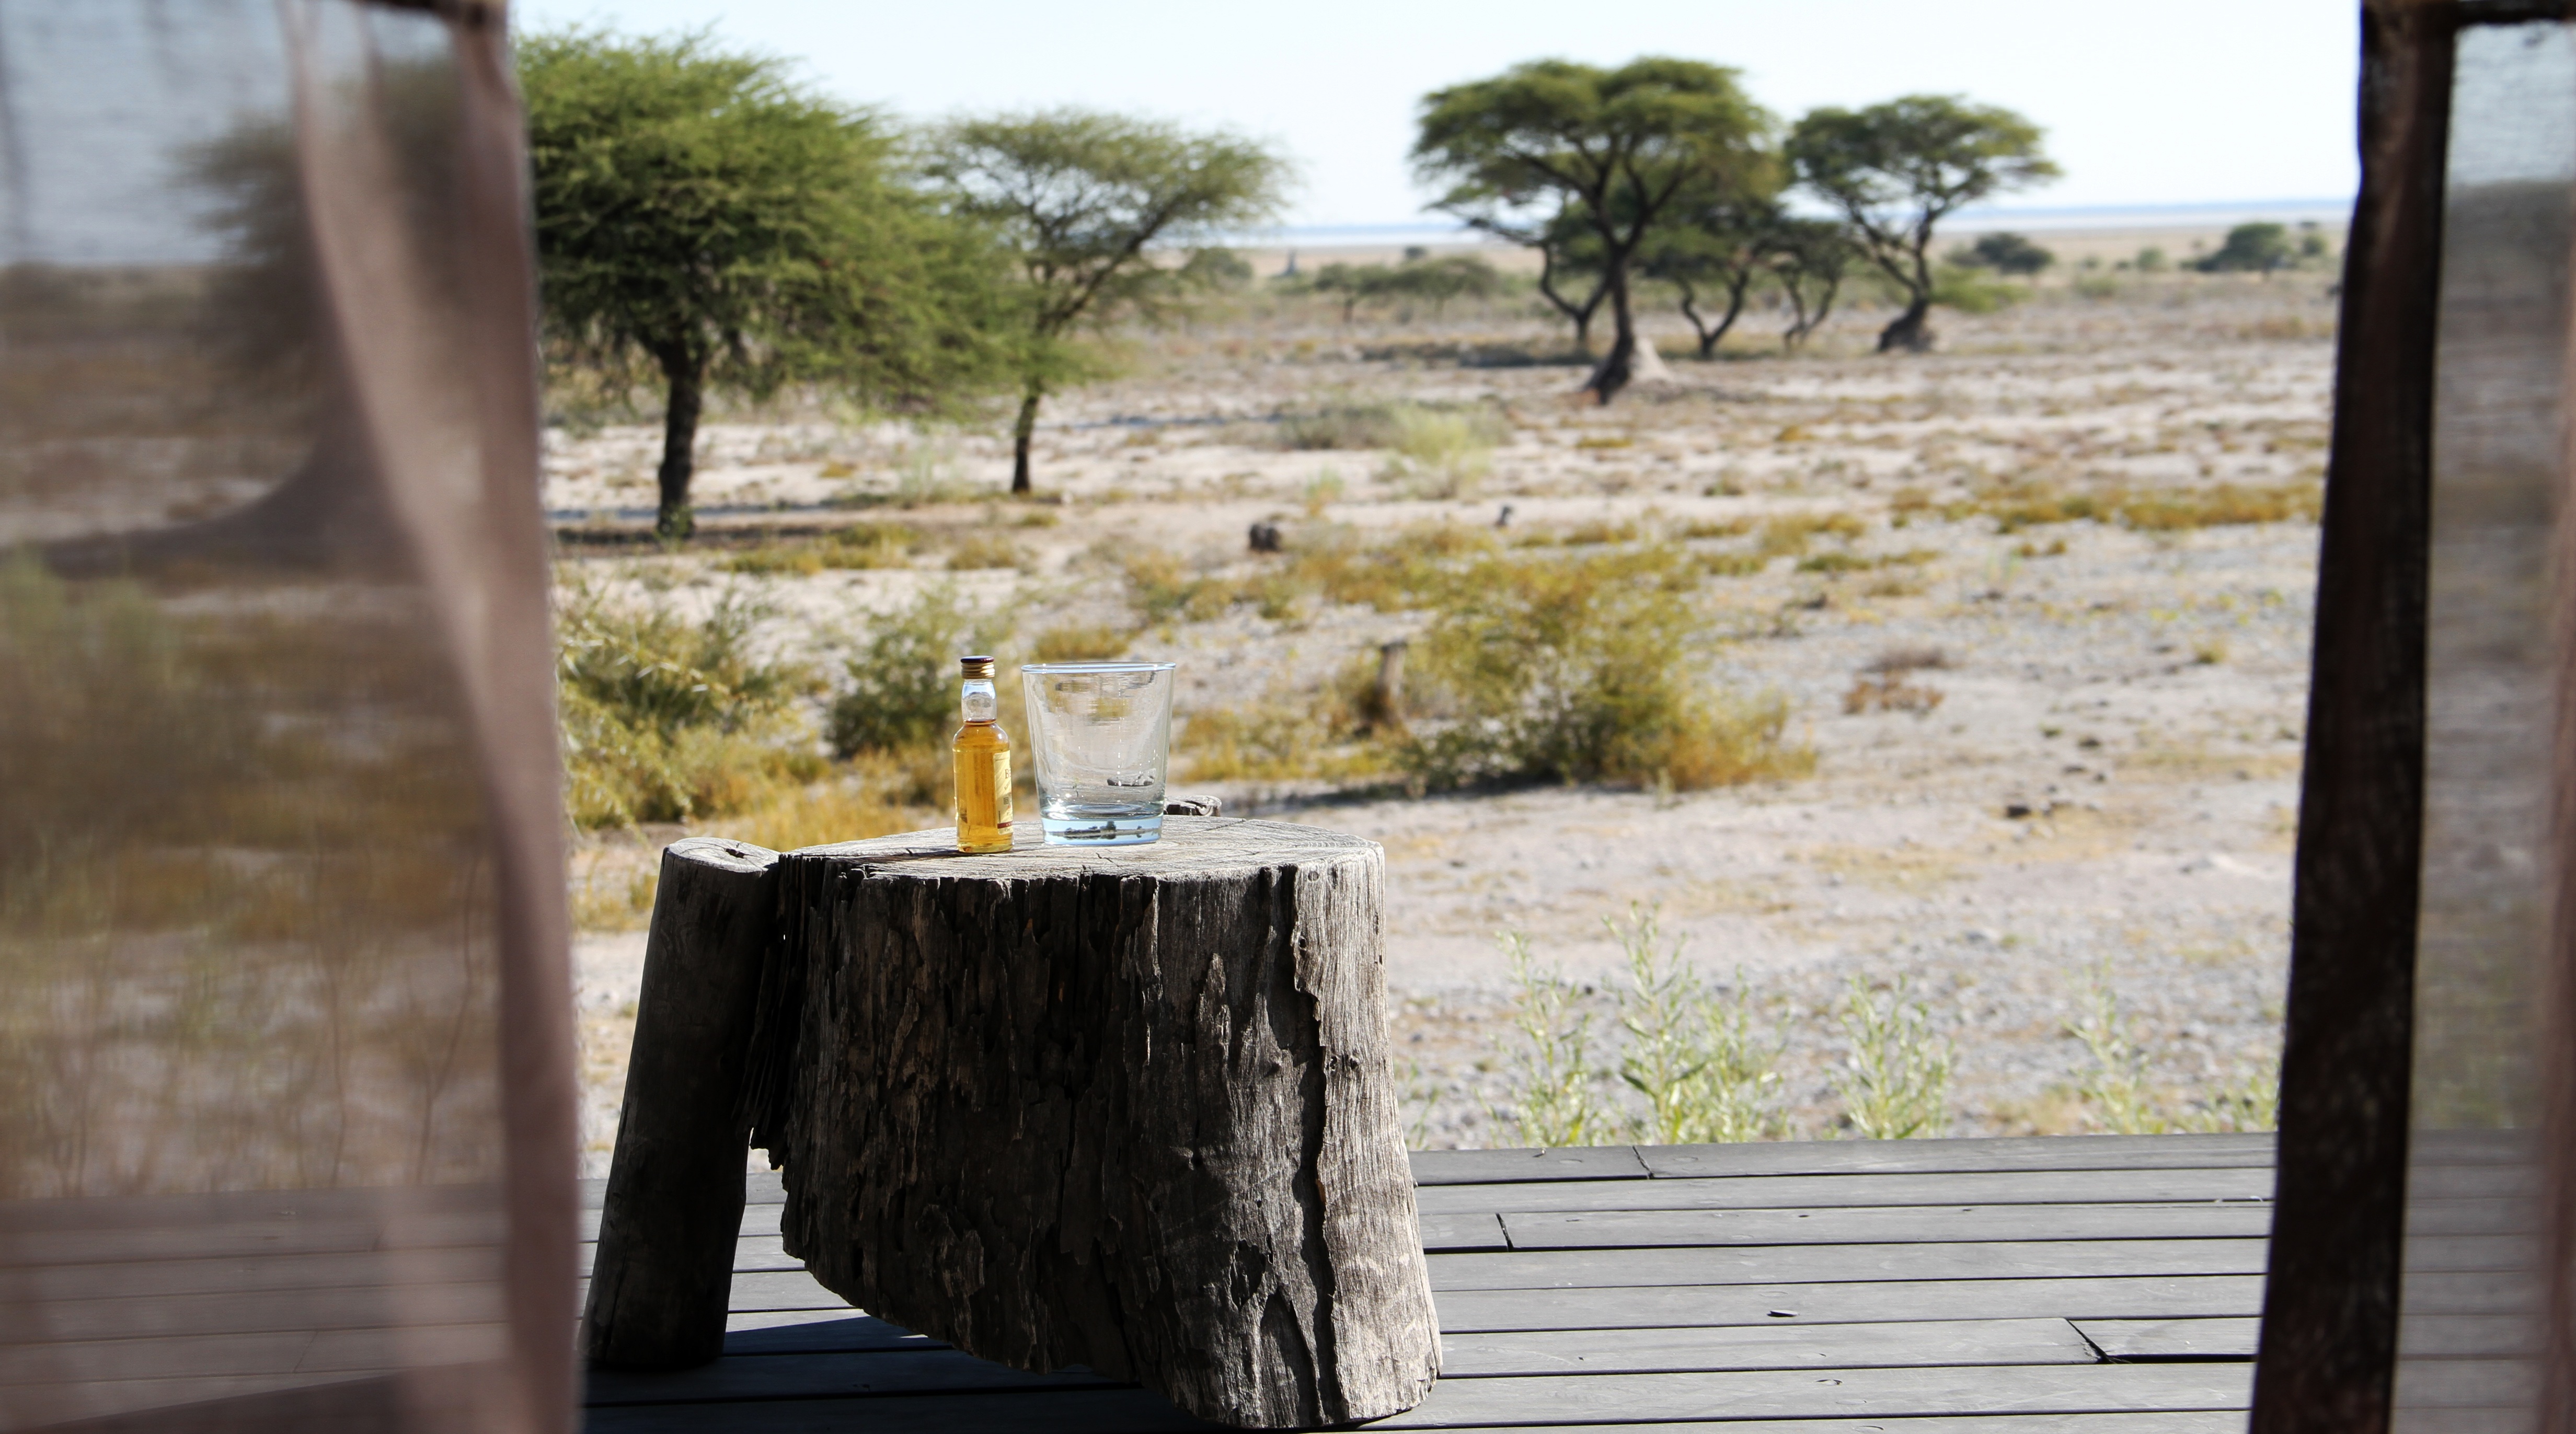
wood, desert, home, wall, alcohol, steppe, namibia